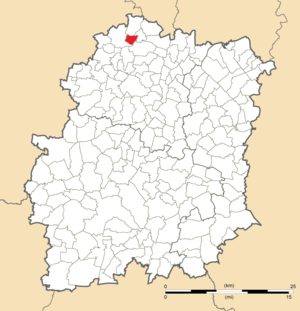
Carte de position de Vauhallan en Essonne (91)
Vauhallan est une commune française située à dix-sept kilomètres au sud-ouest de Paris dans le département de l'Essonne en région Île-de-France.